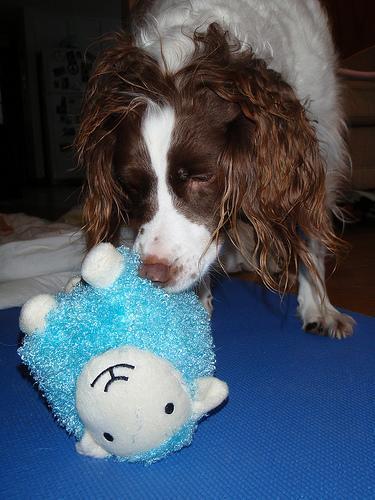
Brittany_spaniel